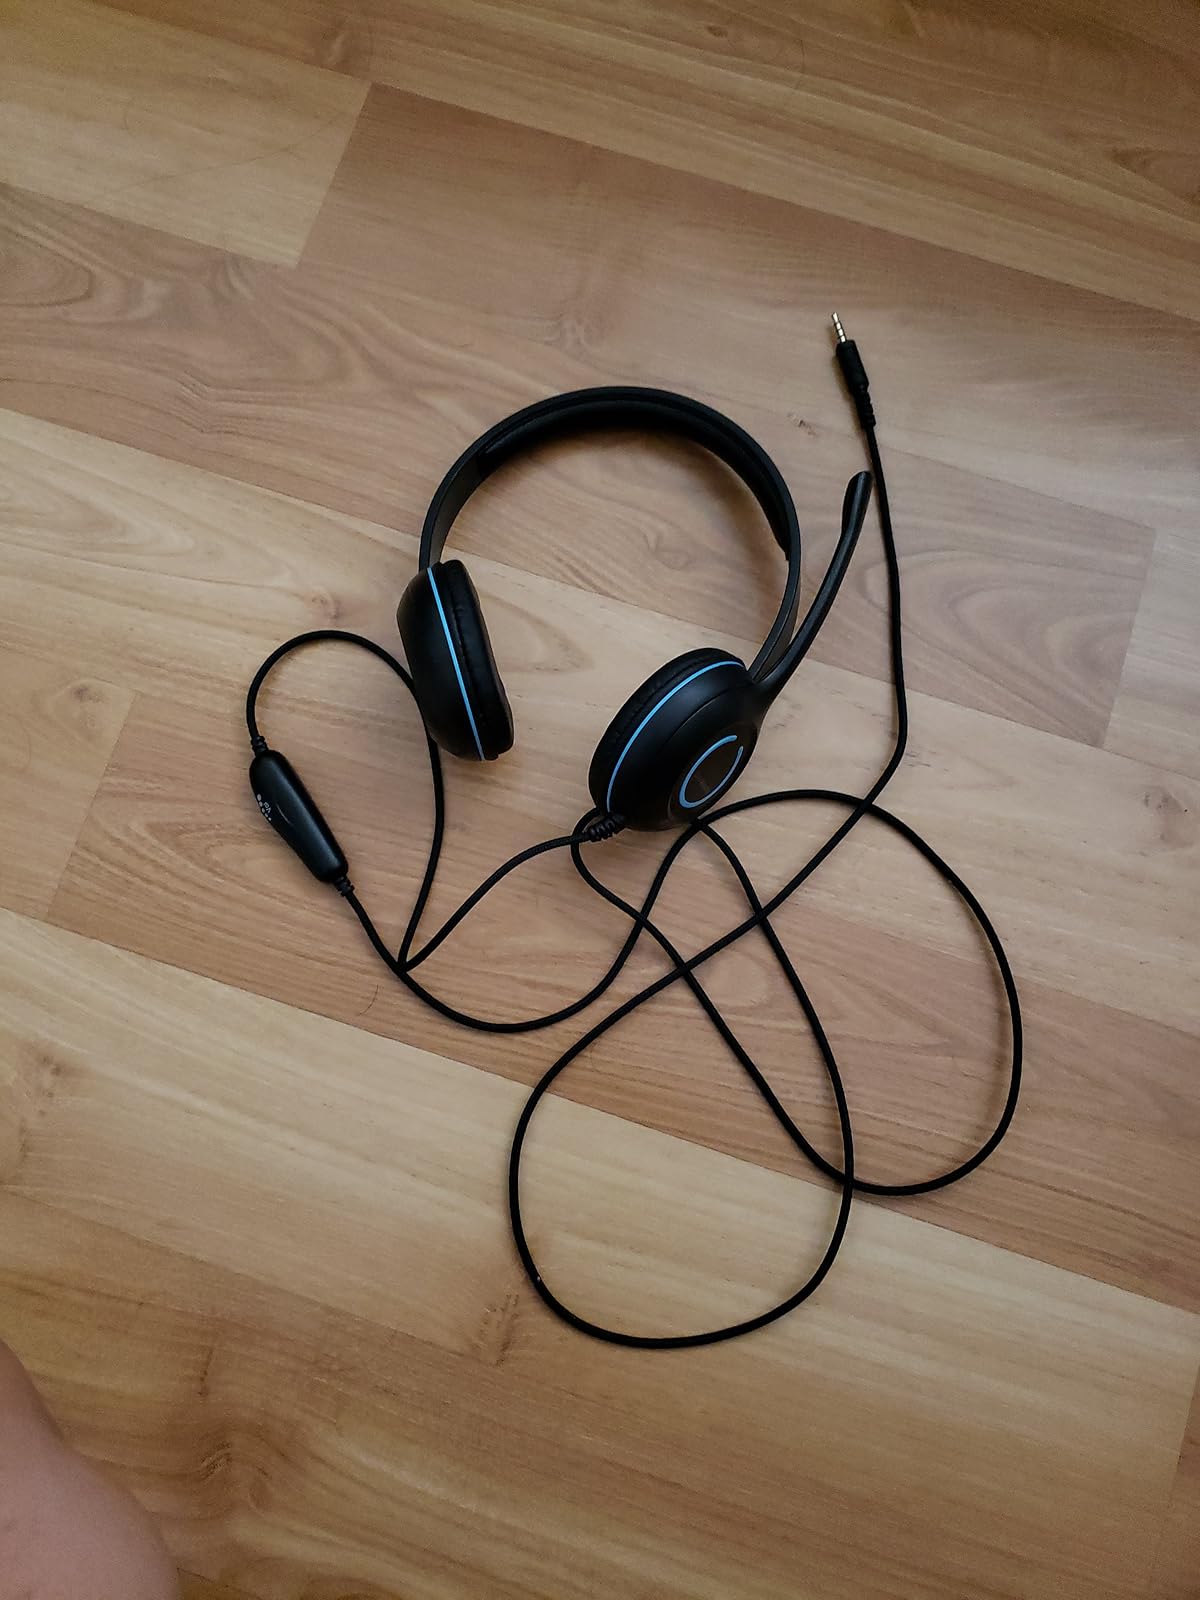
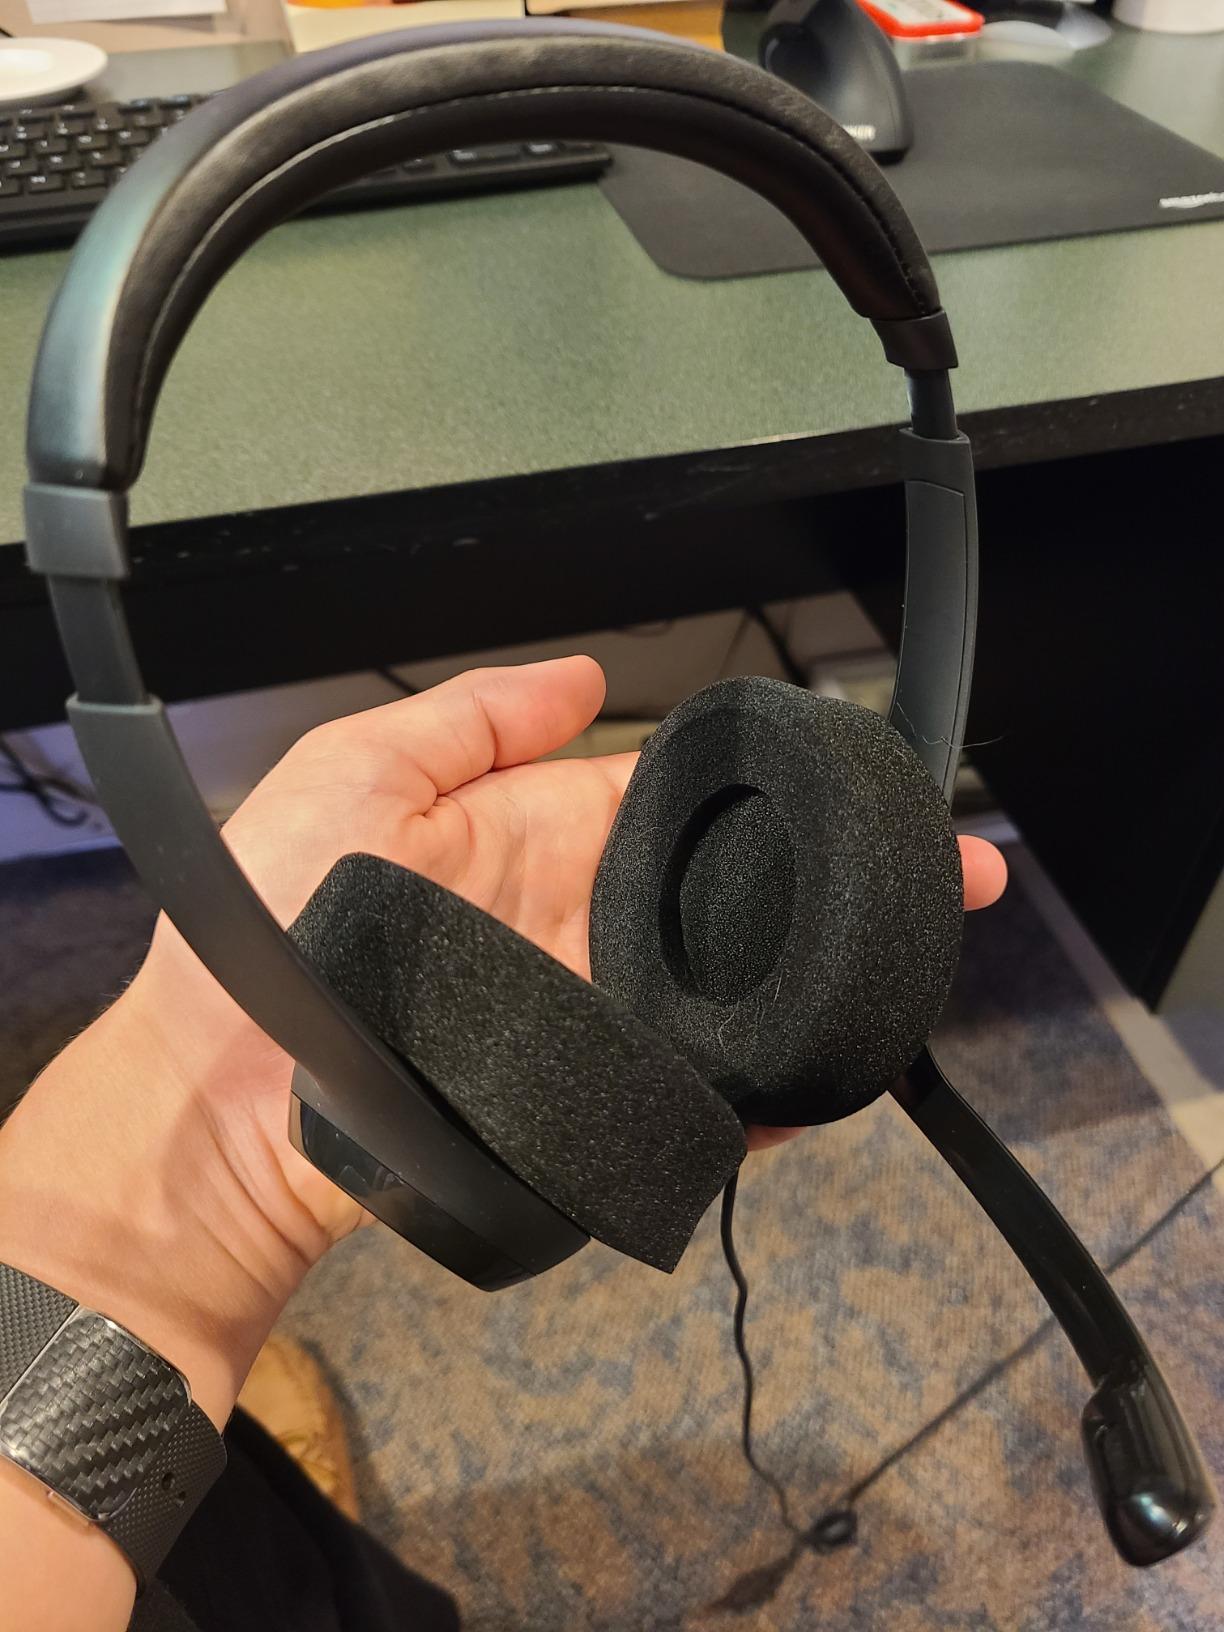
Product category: headphones
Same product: no